Digital Negative

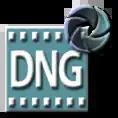
DNG Converter

"DNG conversion" refers to the process of generating a DNG file from a non-DNG image. (This is in contrast to "raw conversion", which typically refers to reading and processing a raw file, which might be a DNG file, and generating some other type of output from it). DNG conversion is one of the sources of DNG files, the other being direct output from cameras and digital backs.